1949 East German Constitutional Assembly election

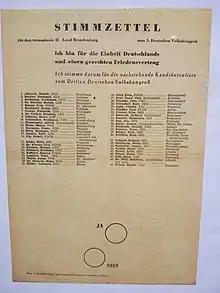
Ballot paper

Elections for the Third German People's Congress were held in East Germany on 15 and 16 May 1949. Voters were presented with a "Unity List" from the "Bloc of the Anti-Fascist Democratic Parties," which was dominated by the Communist-leaning Socialist Unity Party of Germany (SED).